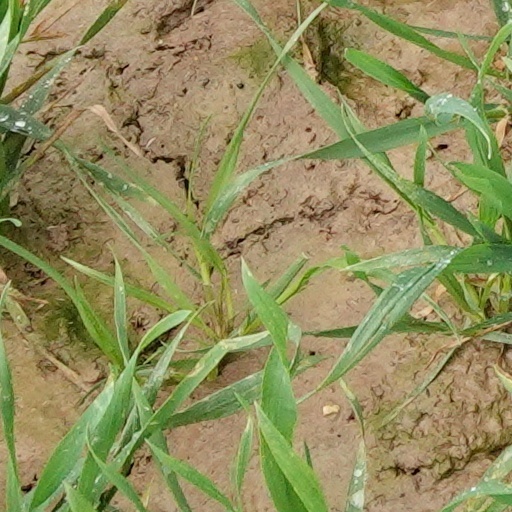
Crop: wheat